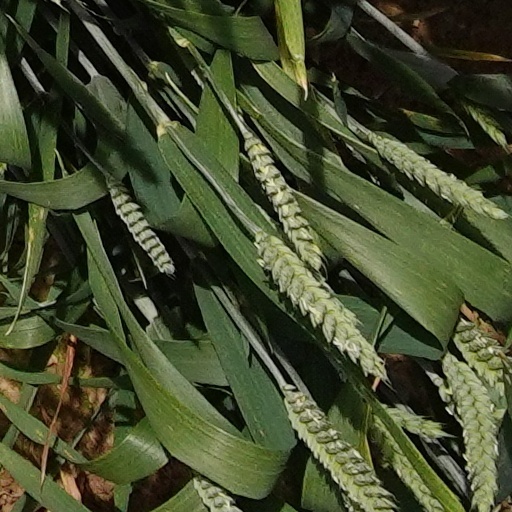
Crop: wheat